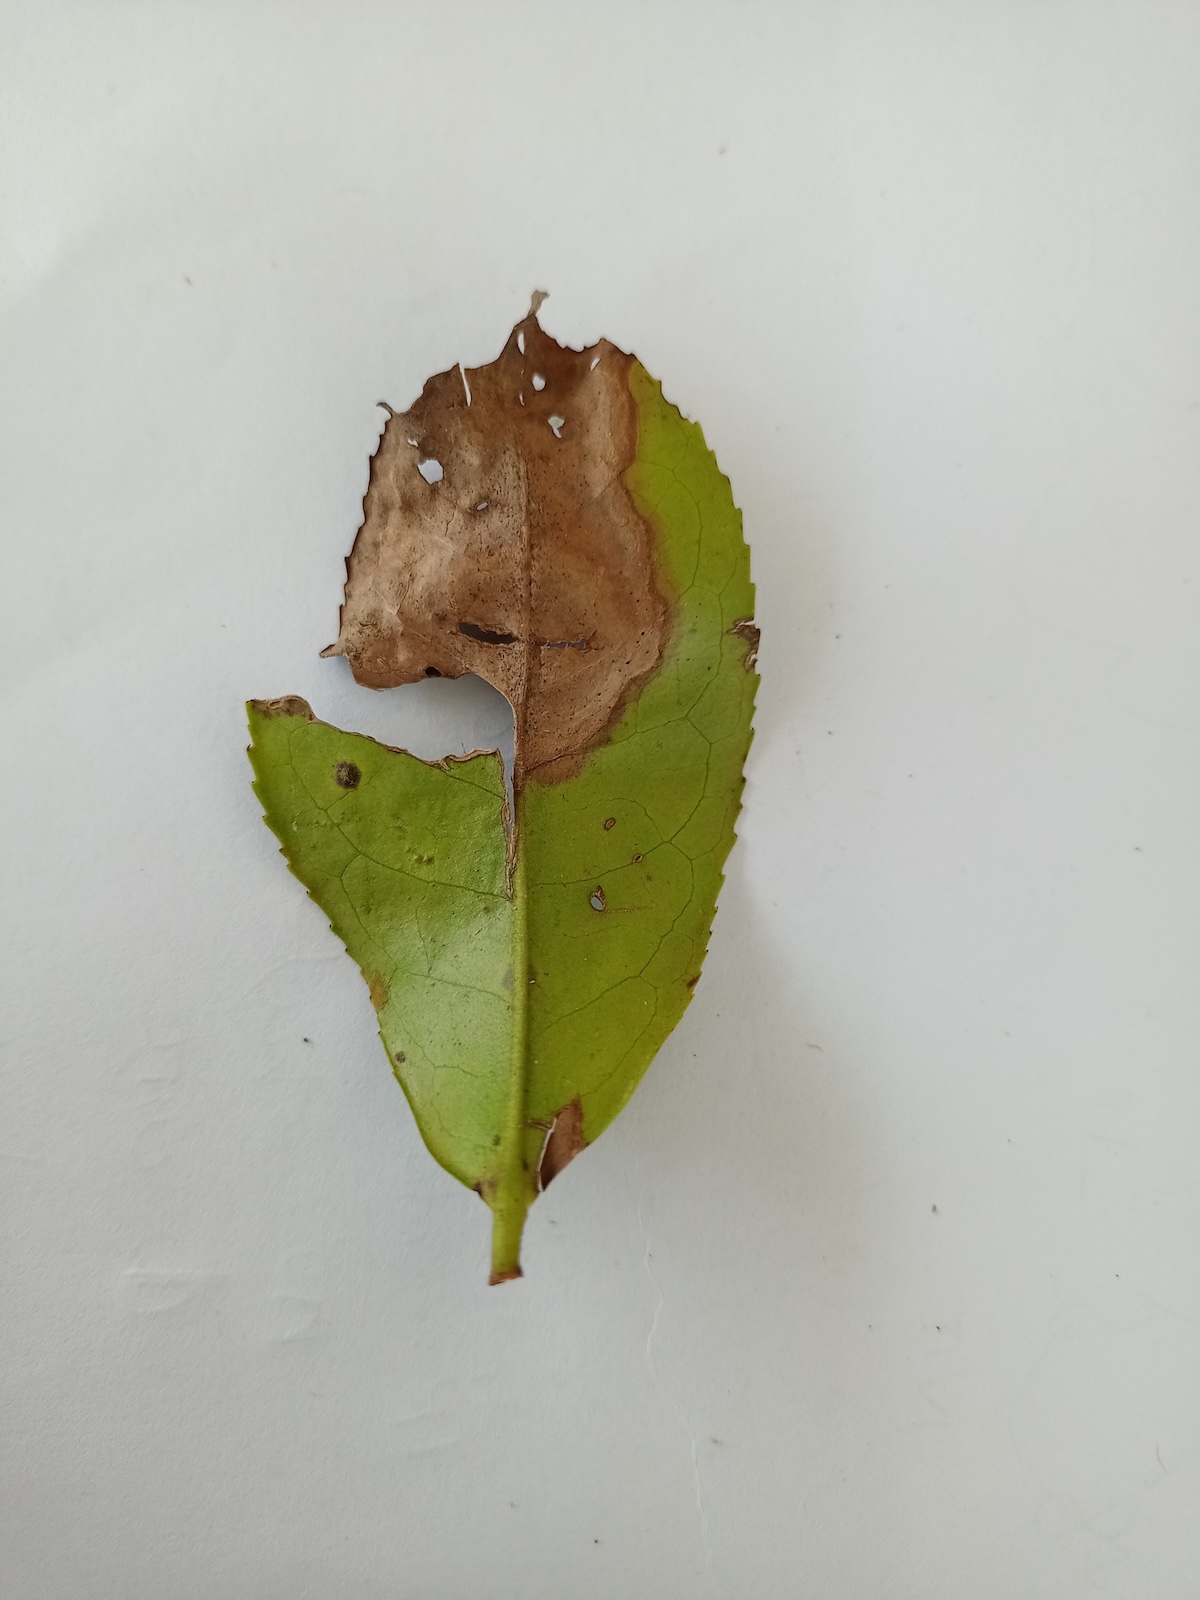
Label: Gray Blight